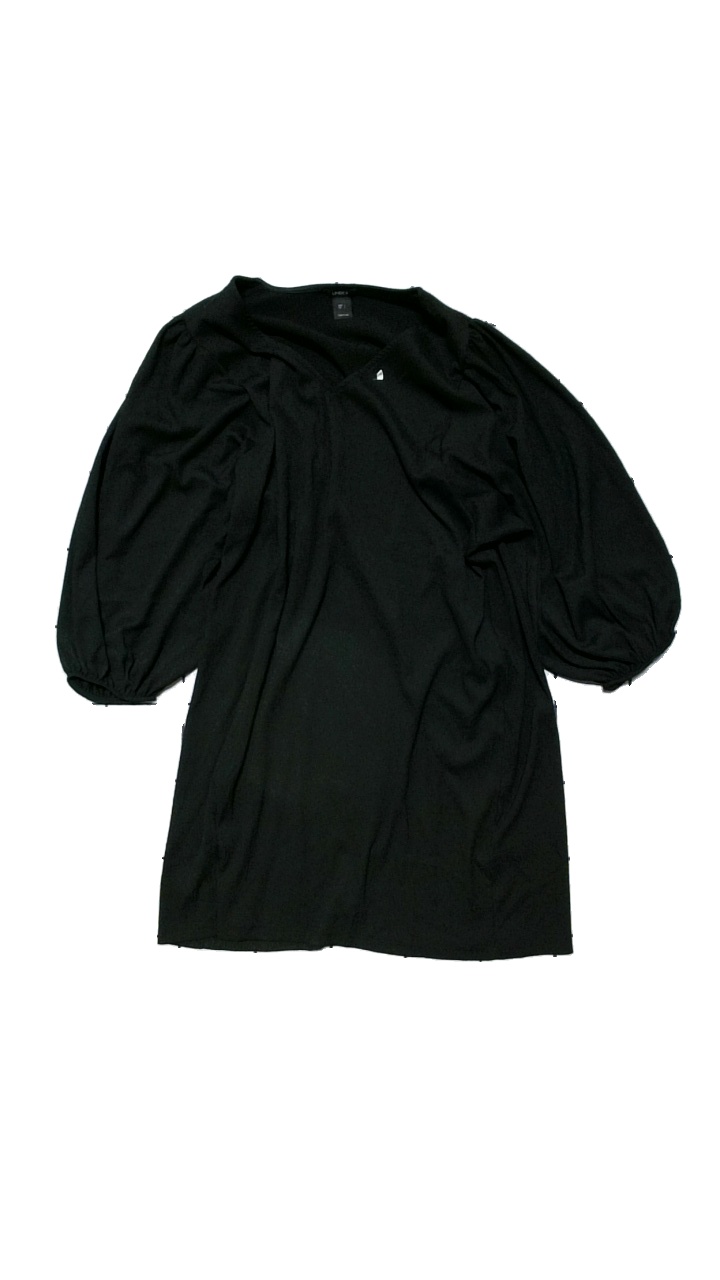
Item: Dress (Ladies)
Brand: Lindex
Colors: Black
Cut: V-collar, Loose
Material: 95% polyester, 5% elastane
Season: All
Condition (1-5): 3
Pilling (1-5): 3
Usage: Reuse
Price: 50-100